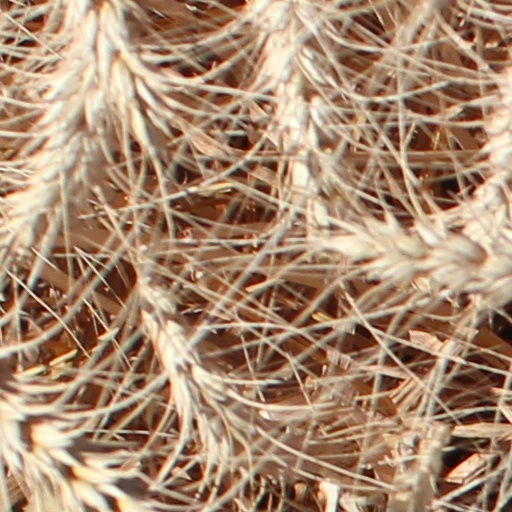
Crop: wheat